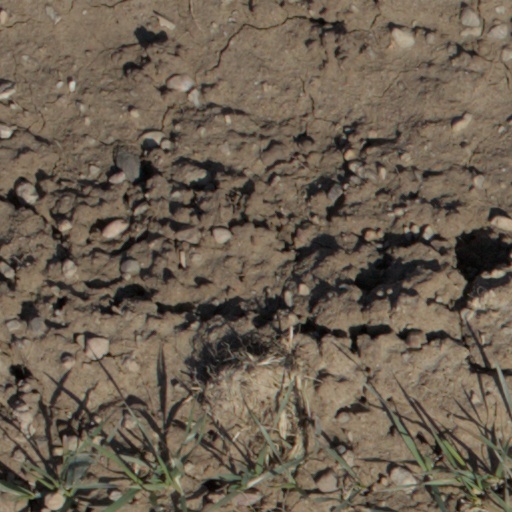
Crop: wheat